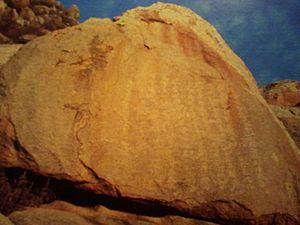
L'écriture jurchen est le système d'écriture utilisé pour écrire le jurchen au XIIᵉ siècle et au XIIIᵉ siècle du temps de la dynastie Jin fondée par les Jurchens, les ancêtres des Mandchous dans le nord de la Chine. Il est issu de l'écriture khitan qui est elle-même dérivée de l'écriture chinoise.